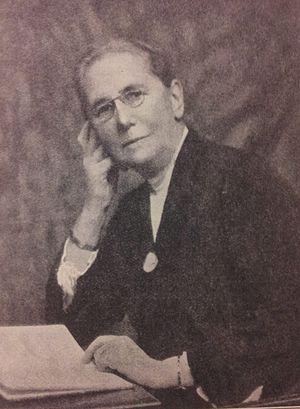
Hypatia Bradlaugh Bonner, née le 31 mars 1858 à Londres et morte le 25 août 1935 dans la même ville, est une militante athée, libre-penseuse, pacifiste et écrivain britannique.